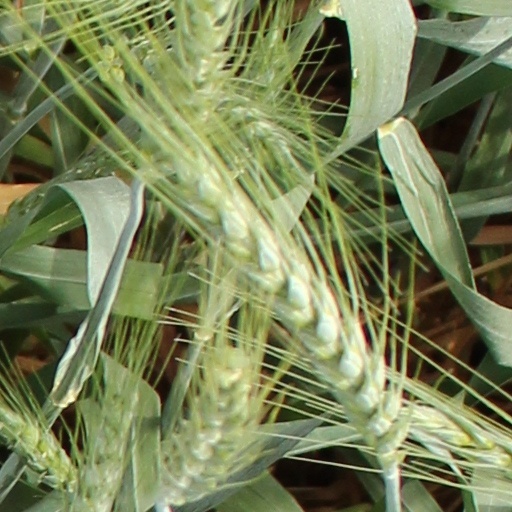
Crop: wheat